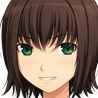
Portrait style: Anime Portrait